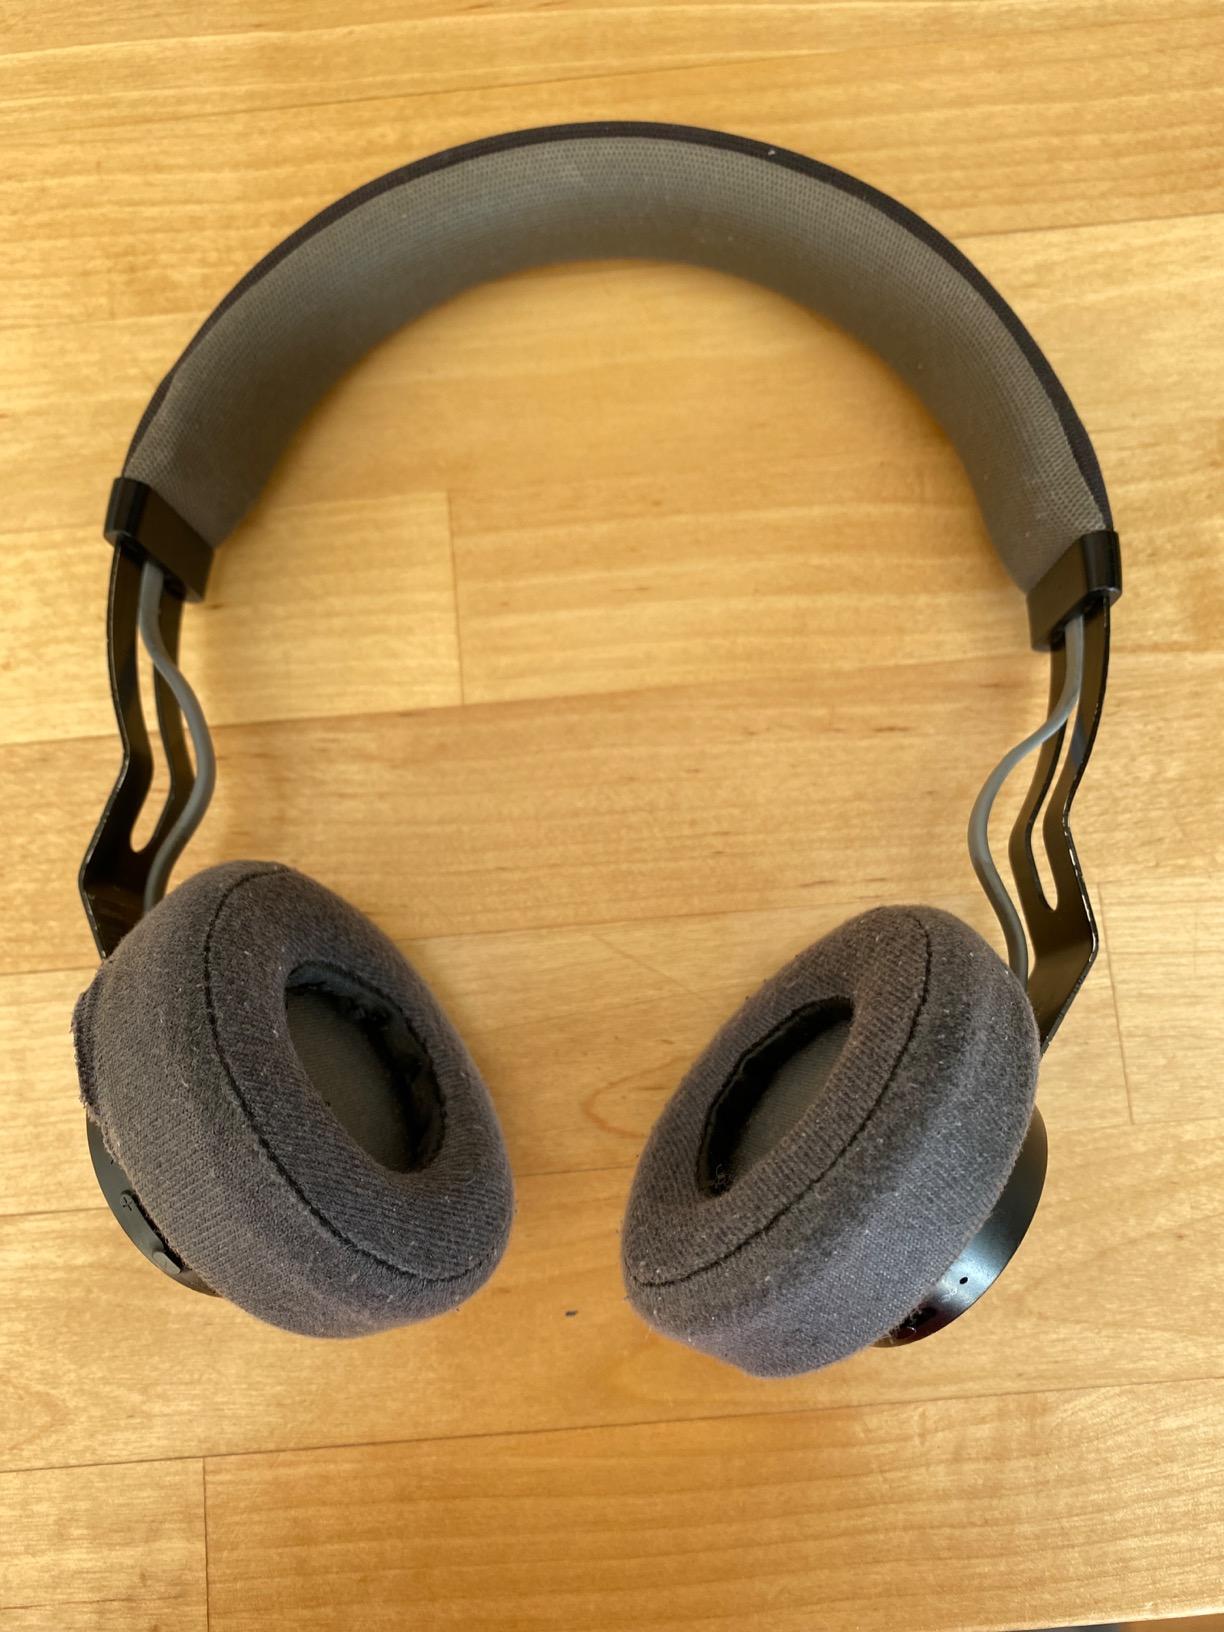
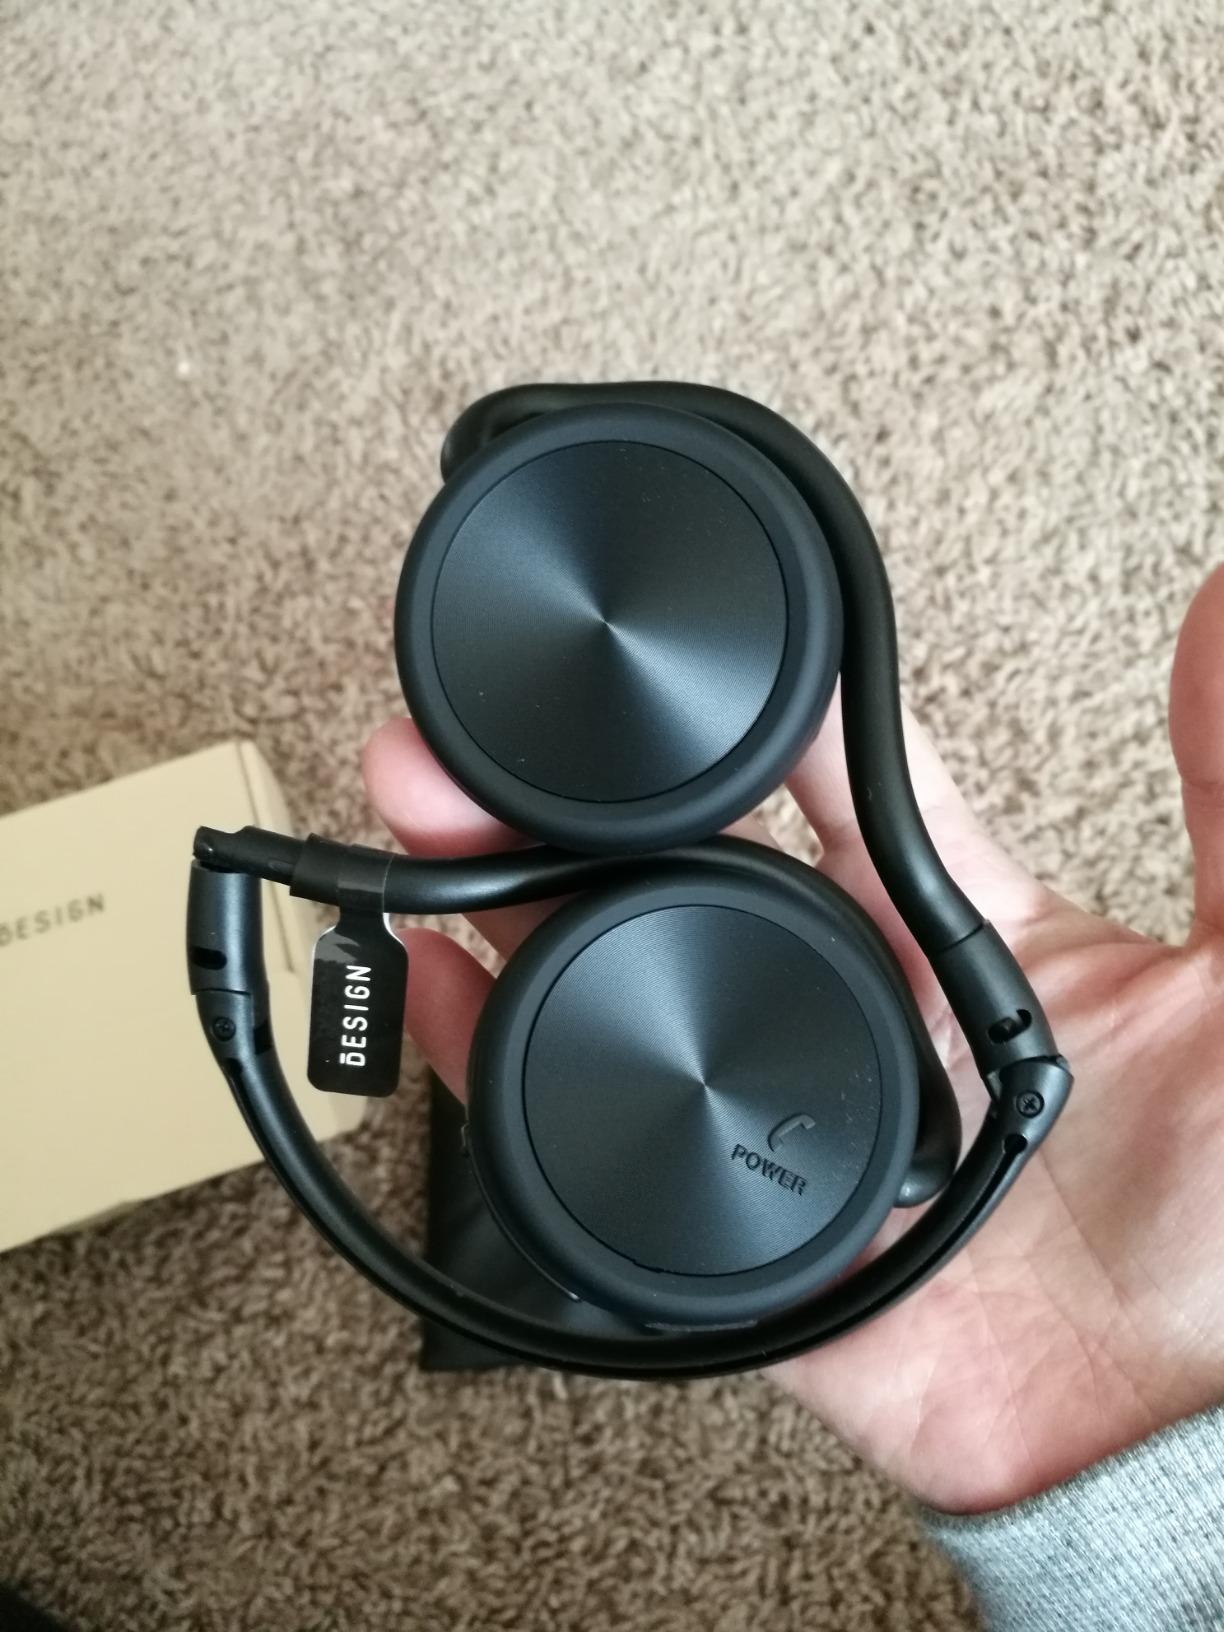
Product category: headphones
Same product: no